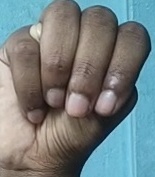
ASL sign: M